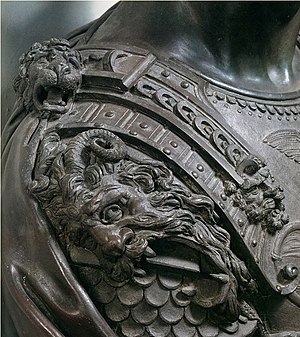
Portrætter af Benvenuto Cellini / Cellinis selvportrætter / Selvportræt af Benvenuto Cellini på en buste af Cosimo I Medici
Cellini, Benvenuto. Buste af Cosimo I. Bronze (1545). Museo Nazionale del Bargello, Firenze (Italien). Et fragment fra Cellinis portræt.
Detail on Cosimo I bust
Der eksisterer flere portrætter af Benvenuto Cellini en italiensk guldsmed og billedhugger, herunder selvportrætter og værker af andre kunstnere. Benvenuto Cellinis udseende er hovedsagelig kendt fra portrætter af ham, der blev malet i hans levetid.